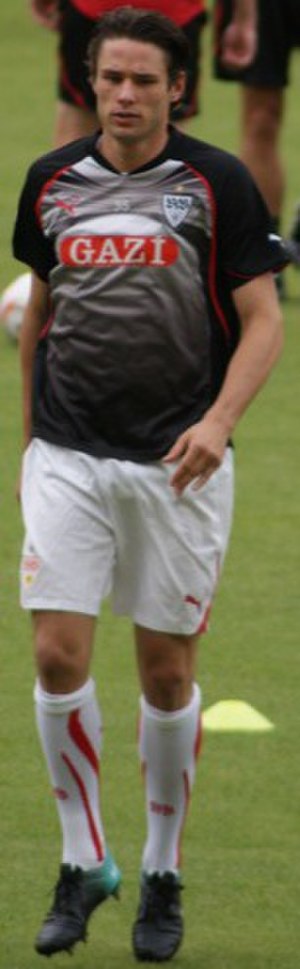
Christian Träsch
Christian Träsch
Christian Träsch er en tysk fodboldspiller, der spiller som forsvarsspiller hos Bundesliga-klubben FC Ingolstadt. Han har tidligere spillet for blandt andet VfB Stuttgart og 1860 München.